Prime Minister of Italy

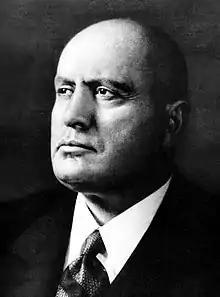
Benito Mussolini, longest-serving prime minister of Italy and "Duce" of fascism

After the unification of Italy and the establishment of the kingdom, the procedure did not change. In fact, the candidate for office was appointed by the king and presided over a very unstable political system. The first prime minister was Camillo Benso di Cavour, who was appointed on 23 March 1861, but he died on 6 June the same year. From 1861 to 1911, Historical Right and Historical Left prime ministers alternatively governed the country.